Throsby Park

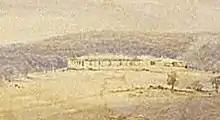
Throsby Park, painted by Conrad Martens, 1837

It is a symbol of early colonial Australia and of the lifestyle of the wealthier and more important members of colonial society. It is a rare property, that retains the ability to reflect its colonial period of use as an intense commercial mixed farming and subsistence operation that came to an end with the death of Charles Throsby in 1856. It is a substantially intact, surviving example of the cultural landscape of an intensely farmed high quality property which became the generators and breeding grounds for subsequent rural expansion and squatting empires. The farm complex which includes rare surviving 1830s farm buildings played an important role in developing the export industry for colonial beef products and in modern times has become known for its association with equestrian activities. It contains numerous archaeological deposits with potential insights into the evolution of the site and the range of colonial activities and industries carried out there. Artist Conrad Martens celebrated its qualities in a painting in 1836.